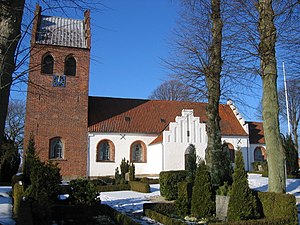
Helsinge Kirke
Helsinge Kirke
Helsinge Kirke, Helsinge Sogn, Holbo Herred, Frederiksborg Amt, Danmark.
Helsinge Kirke er en kirke i Helsinge Sogn i Gribskov Kommune, tidligere Helsinge Kommune.